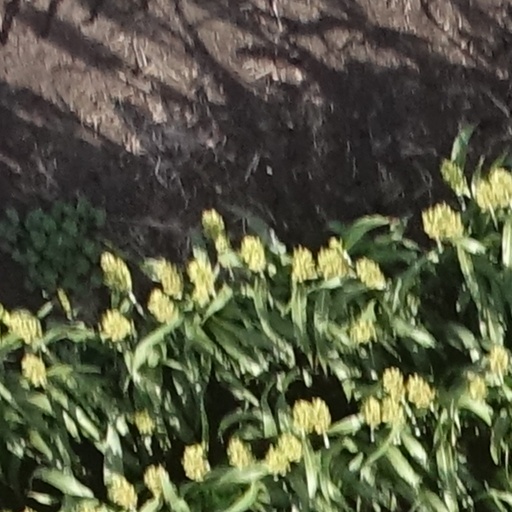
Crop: sorghum